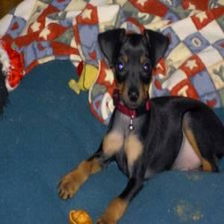
Species: dog
Breed: miniature pinscher